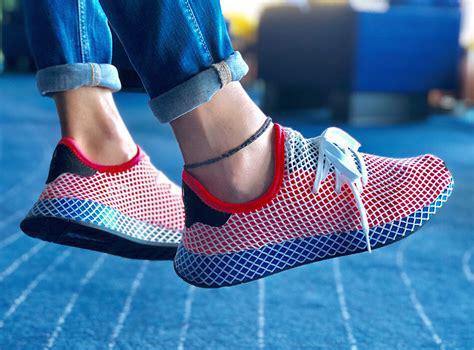
Brand: Adidas
Model: Deerupt